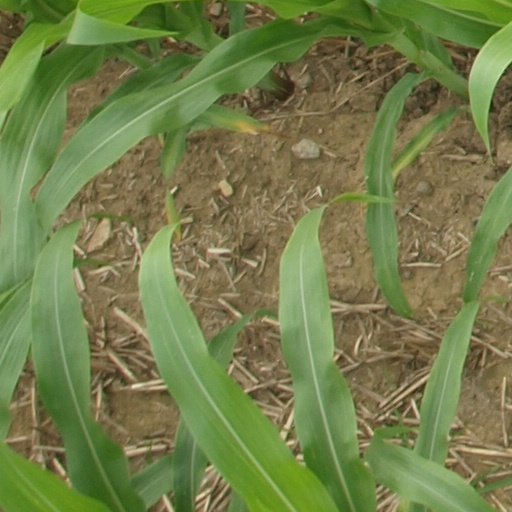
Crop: maize; corn